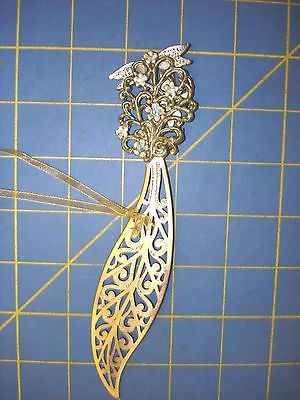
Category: lamp